FCL-Web

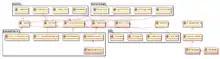
fpWeb Architecture

fpWeb is a framework built on top of fcl-web units and itself is a part of fcl-web. The architecture is quite modular and a RAD package for use with Lazarus is available. A fpWeb application consists of one or more web modules, with optional one or more web actions for each module.